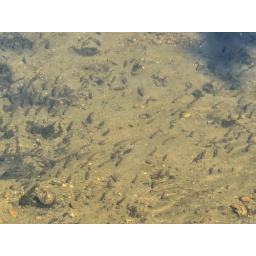
Lots of little fish swimming against the current of a shallow section of the River Chelmer in Little Baddow.